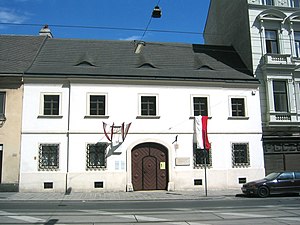
Franz Schubert / Biografi / Barndom
Schuberts fødehjem, i dag på Nussdorfer Straße 54 i Wiens 9. Gemeindebezirk (Alsergrund).
Franz Peter Schubert var en østrigsk komponist og pianist.